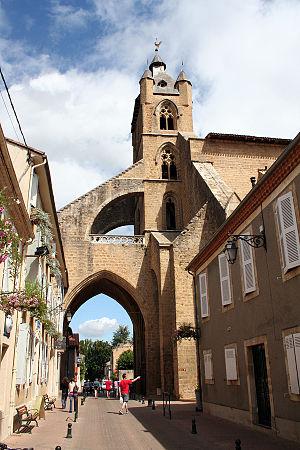
Mirande est une commune française située dans le département du Gers en région Occitanie.
L'église Sainte-Marie ou église Notre-Dame, est une église catholique de style gothique méridional, située à Mirande dans le département du Gers, dans le sud-ouest de la France. L'église est classée monument historique depuis 1921.